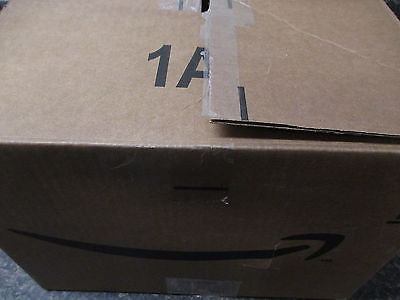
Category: stapler